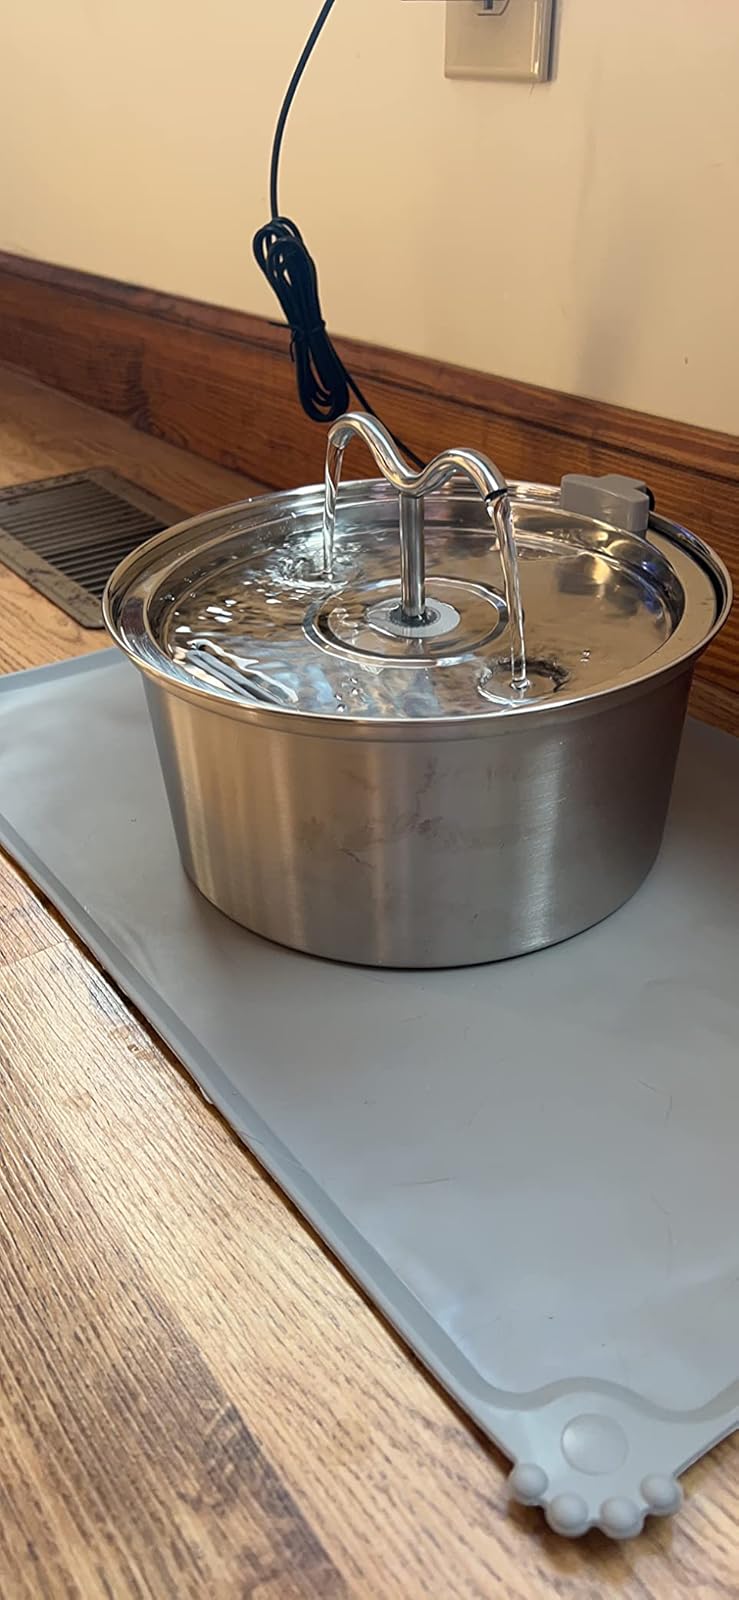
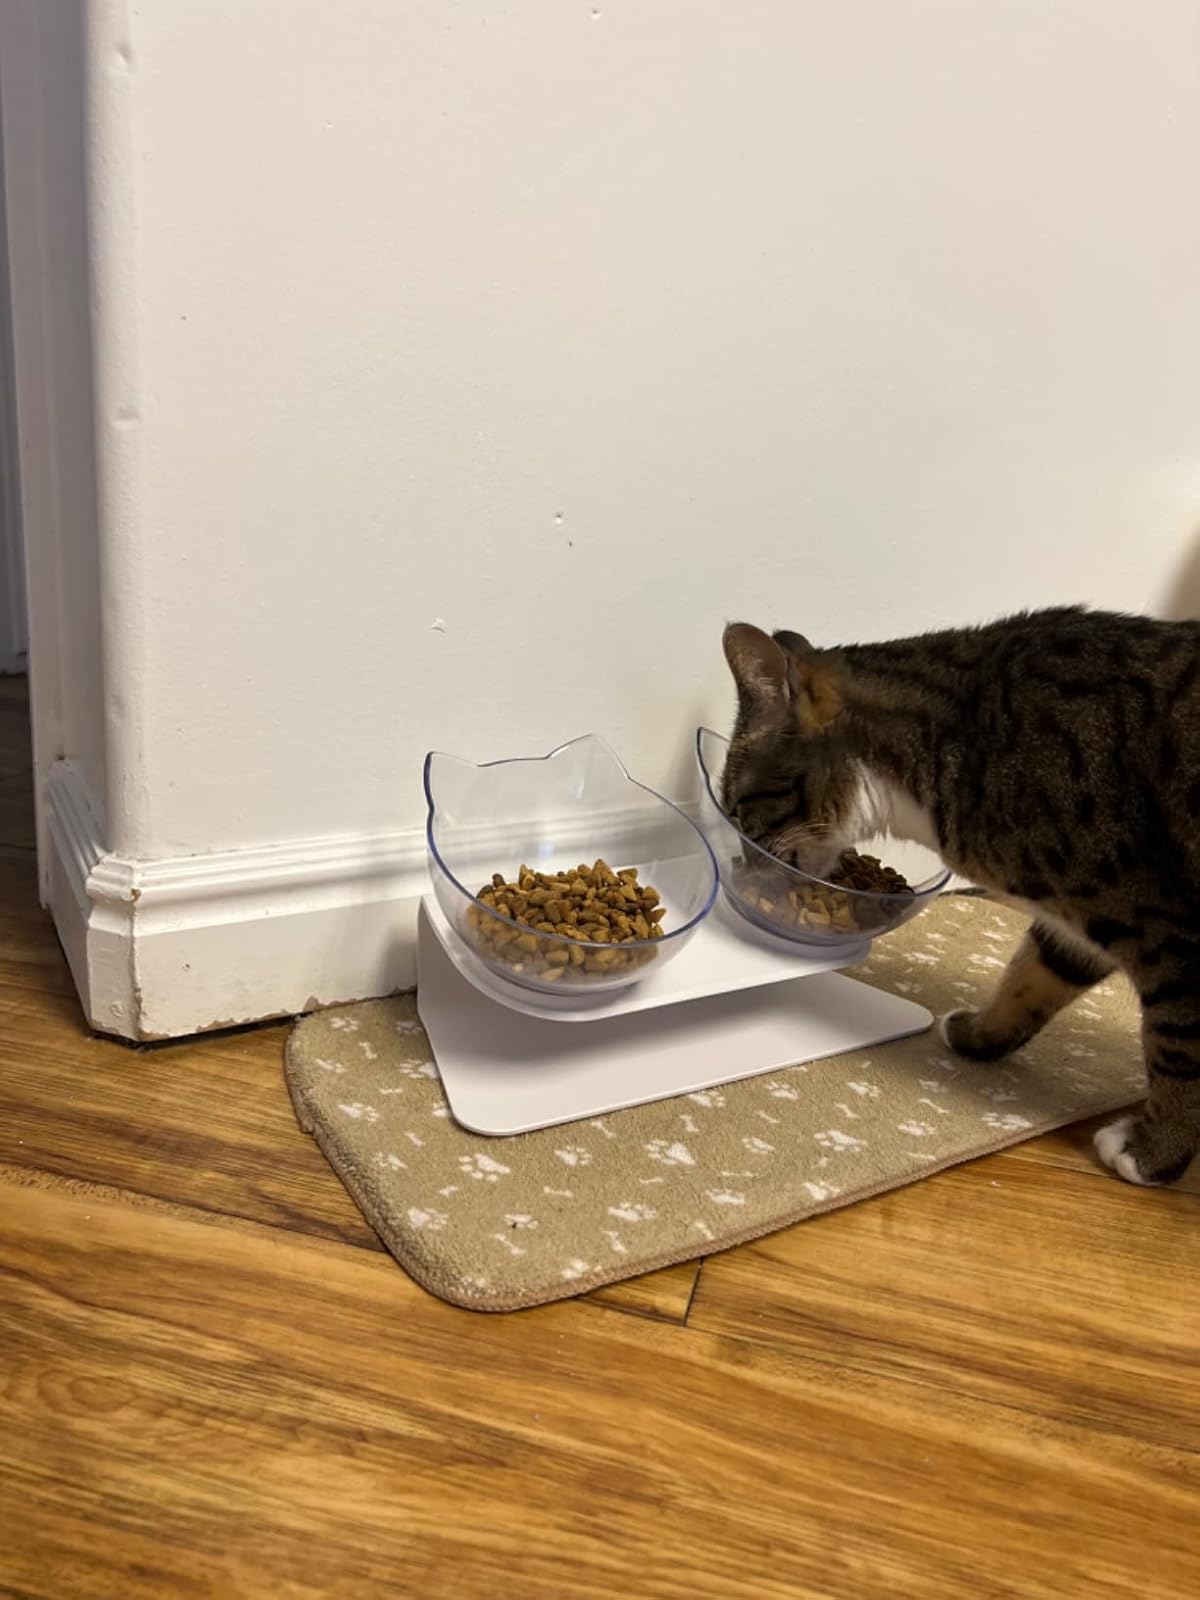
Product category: items_bowl
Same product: no